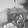
ASL letter: H